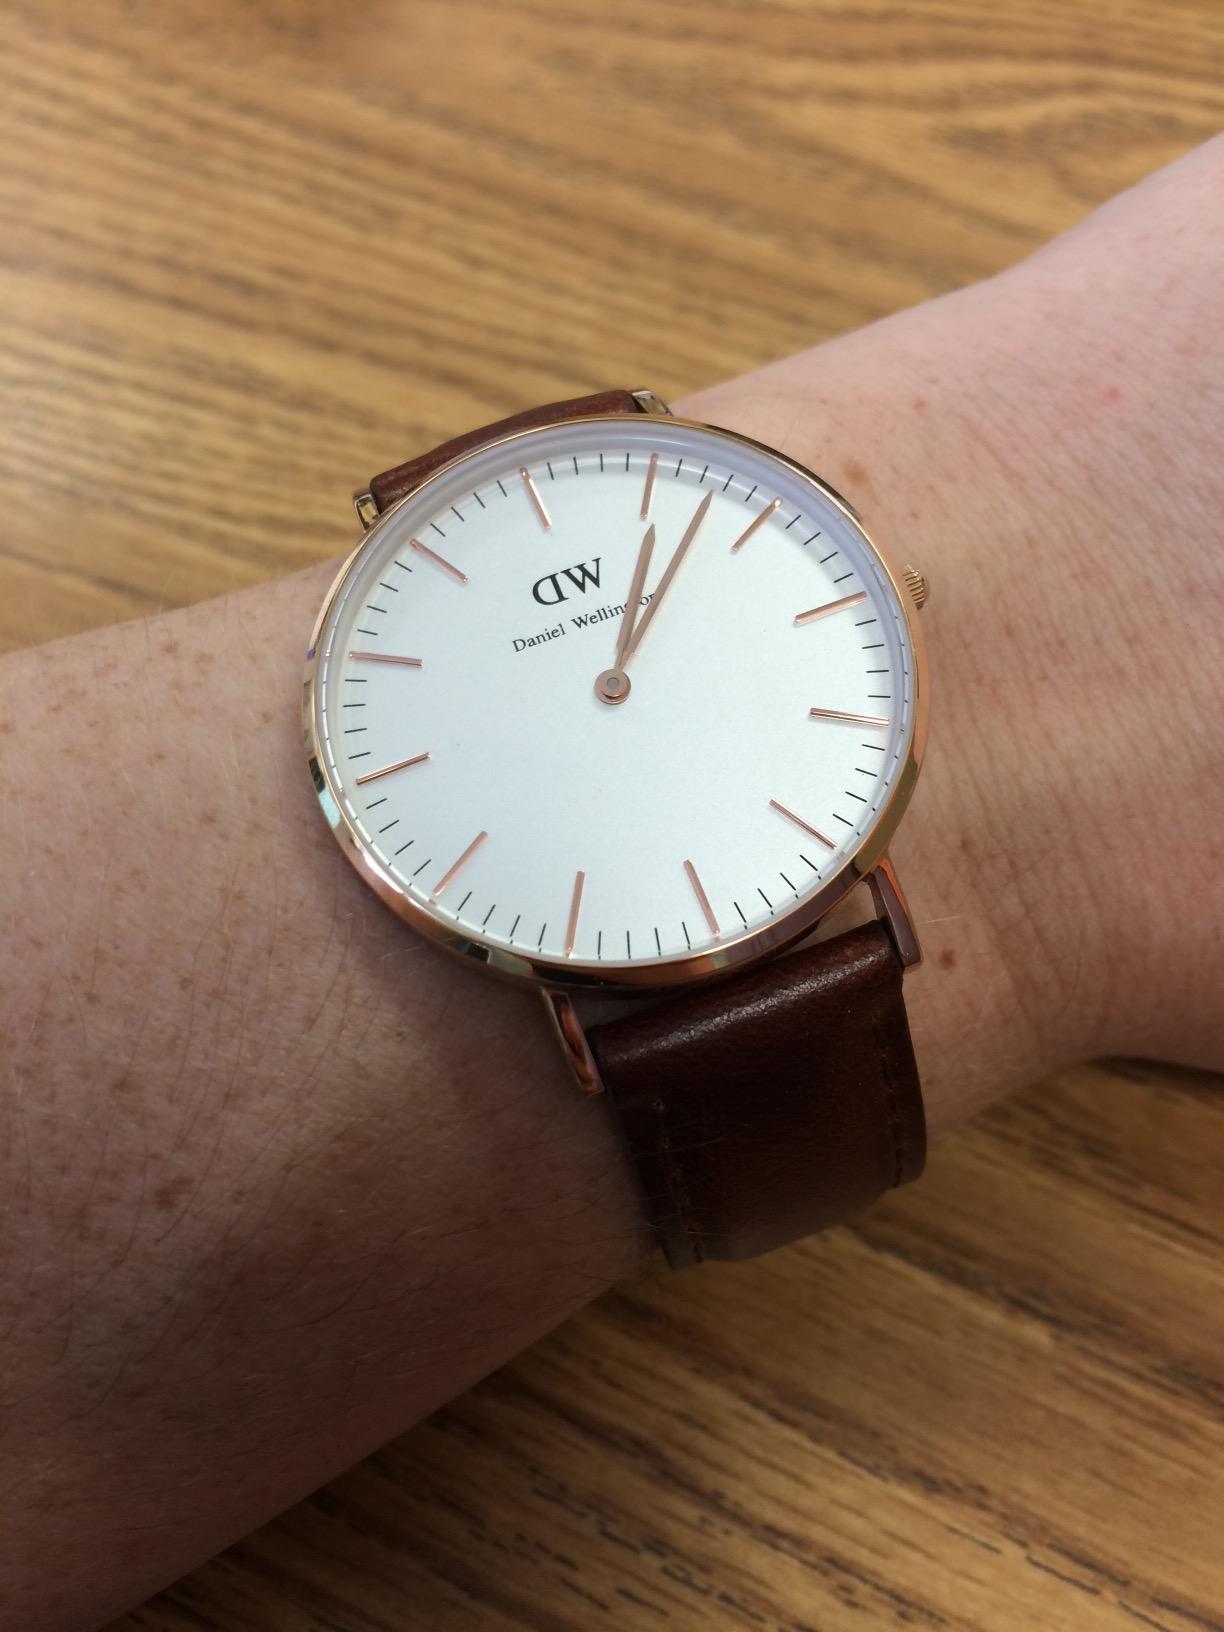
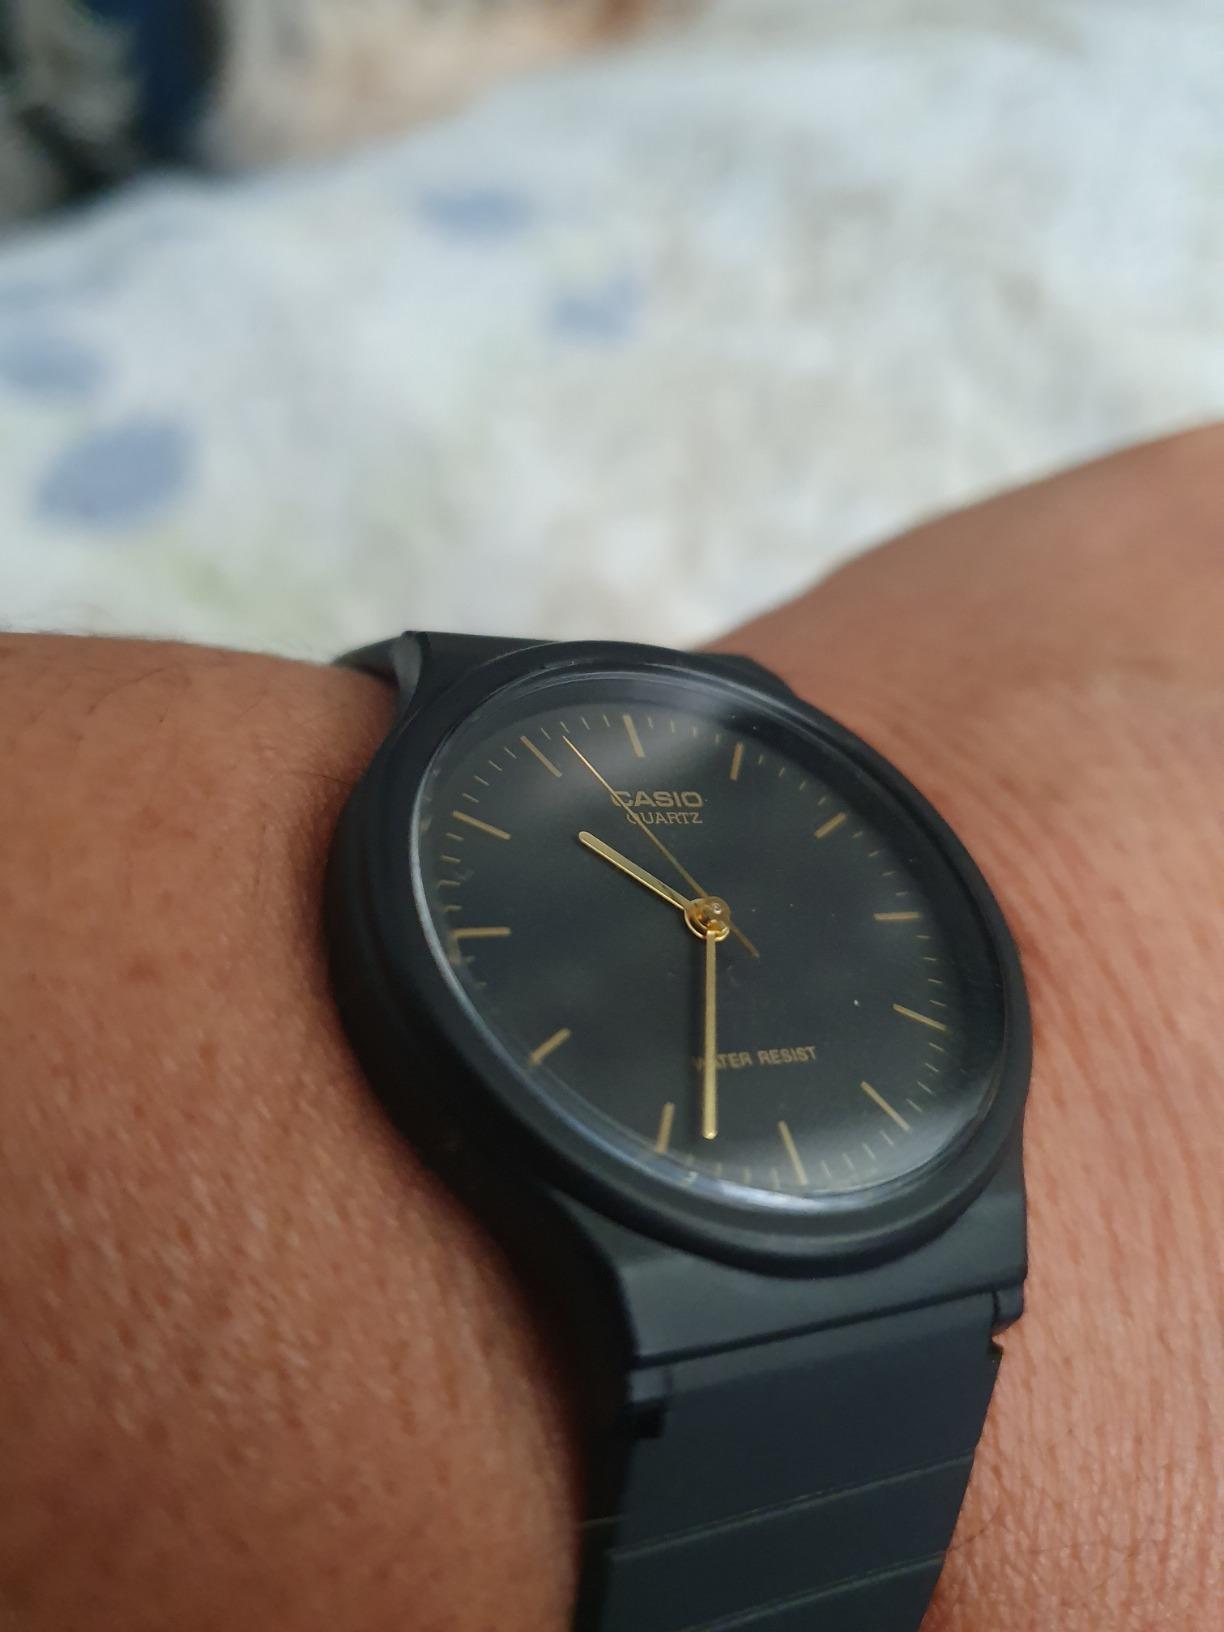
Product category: accessories_watch
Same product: no